Najla El Mangoush

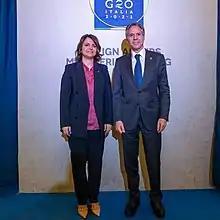
Mangoush meets with U.S. Secretary of State Antony J. Blinken in Bari, Italy on 29 June 2021.

On 15 March 2021 she became the foreign minister in Abdul Hamid Dbeibeh's cabinet, which is a part of the government of national unity. She is the first female foreign minister of Libya and the fifth to hold such a position in the Arab World after Naha Mint Mouknass (2009–2011) and Vatma Vall Mint Soueina (2015) of Mauritania, Fawzia Yusuf H. Adam (2012–2014) of Somalia and Asma Mohamed Abdalla (2019–2020) of Sudan.